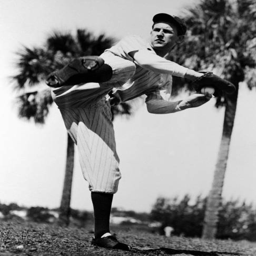
baseball player at training camp throwing a pitch .